Vementry

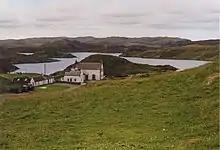
Vementry Farm, on "Mainland", with Isle of Vementry in the background

Vementry (Old Norse: "Vemunðarey") is an uninhabited Scottish island in Shetland on the north side of the West Mainland, lying south of Muckle Roe.